Raquel Tavares

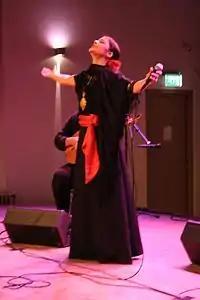
Tavares holding a concert in Utrecht 2008

In 2004, Raquel played a small part as a Fado singer in Mário Barroso's film "O Milagre Segundo Salomé" ("The Miracle According to Salomé").